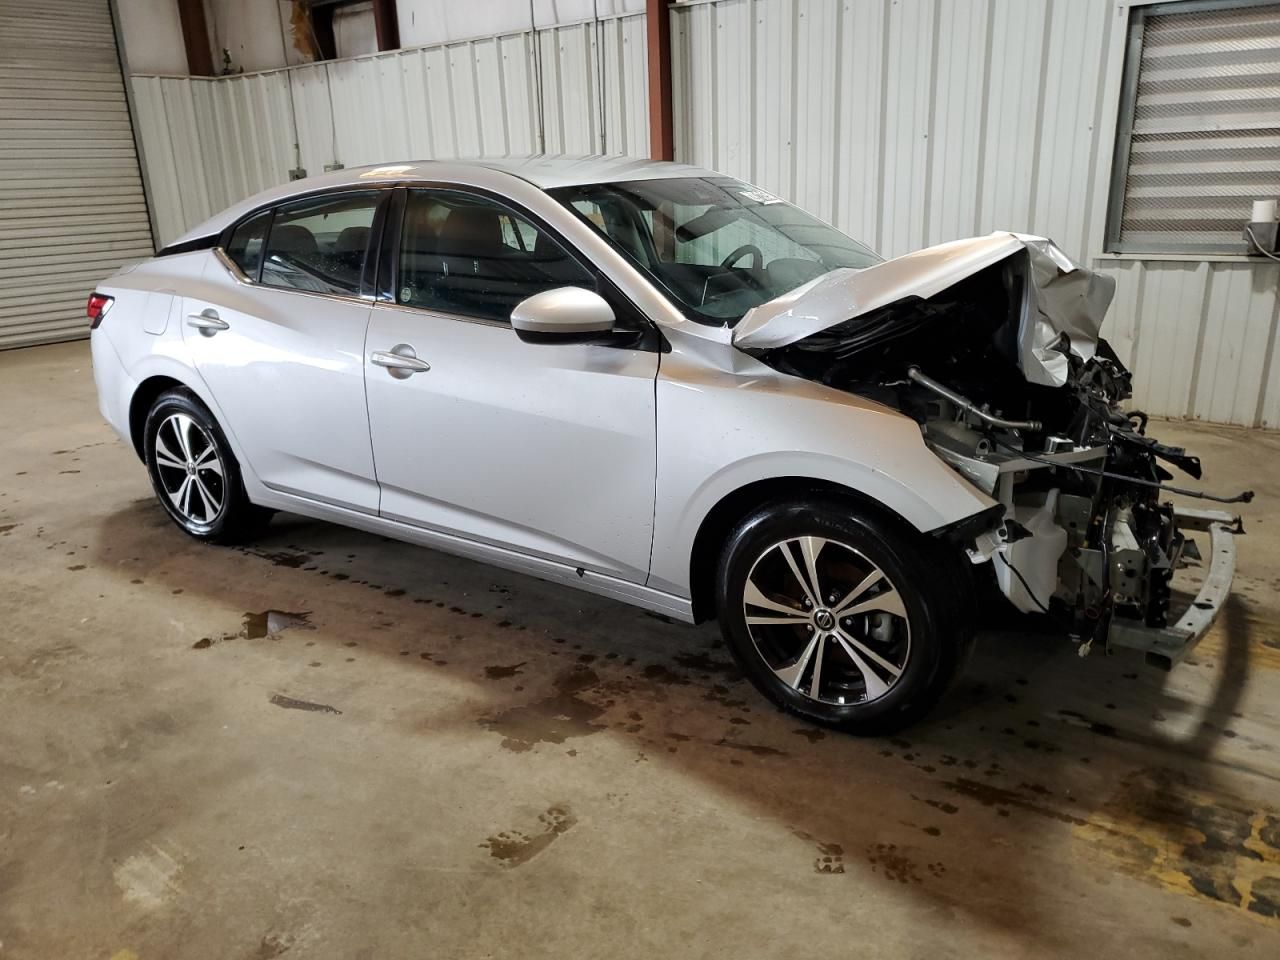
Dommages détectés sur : plaque d'immatriculation avant, pare-choc avant, feu avant droit, capot, aile avant droite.
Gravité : majeur